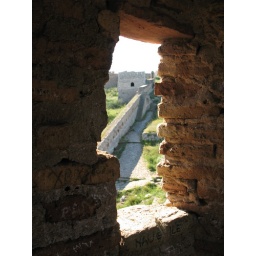
I like how the sun is hitting the edge of the bricks of this window in the castle wall.